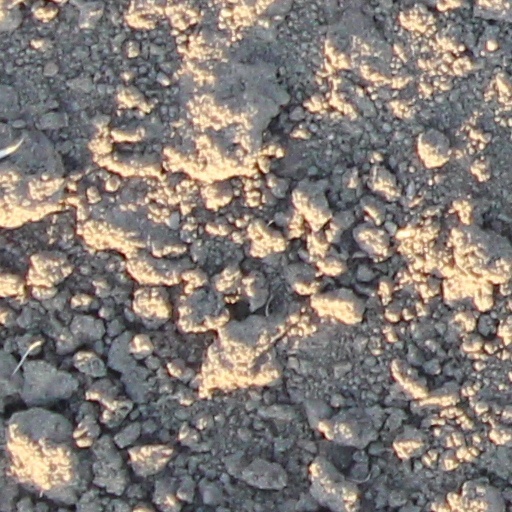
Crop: wheat